Like Father, Like Daughter (Shameless)

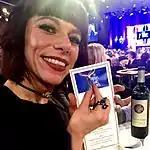
The episode was written by Sheila Callaghan.

The episode was written by producer Sheila Callaghan and directed by Sanaa Hamri. It was Callaghan's third writing credit, and Hamri's third directing credit.